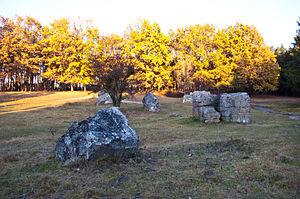
Le Werwolf était le nom de code désignant un Quartier général d’Adolf Hitler pendant la Seconde Guerre mondiale. Il était situé à quelques kilomètres au nord de l'actuelle Vinnytsia en Ukraine.